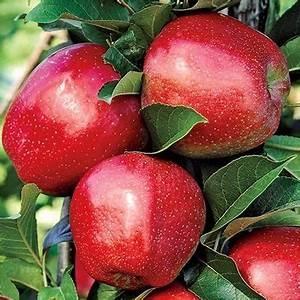
Label: apple